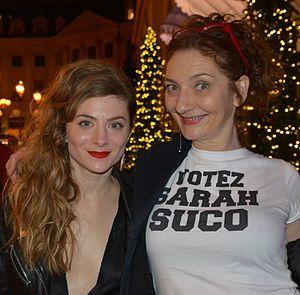
Sarah Suco et Corinne Masiero au dîner des révélations des César du cinéma